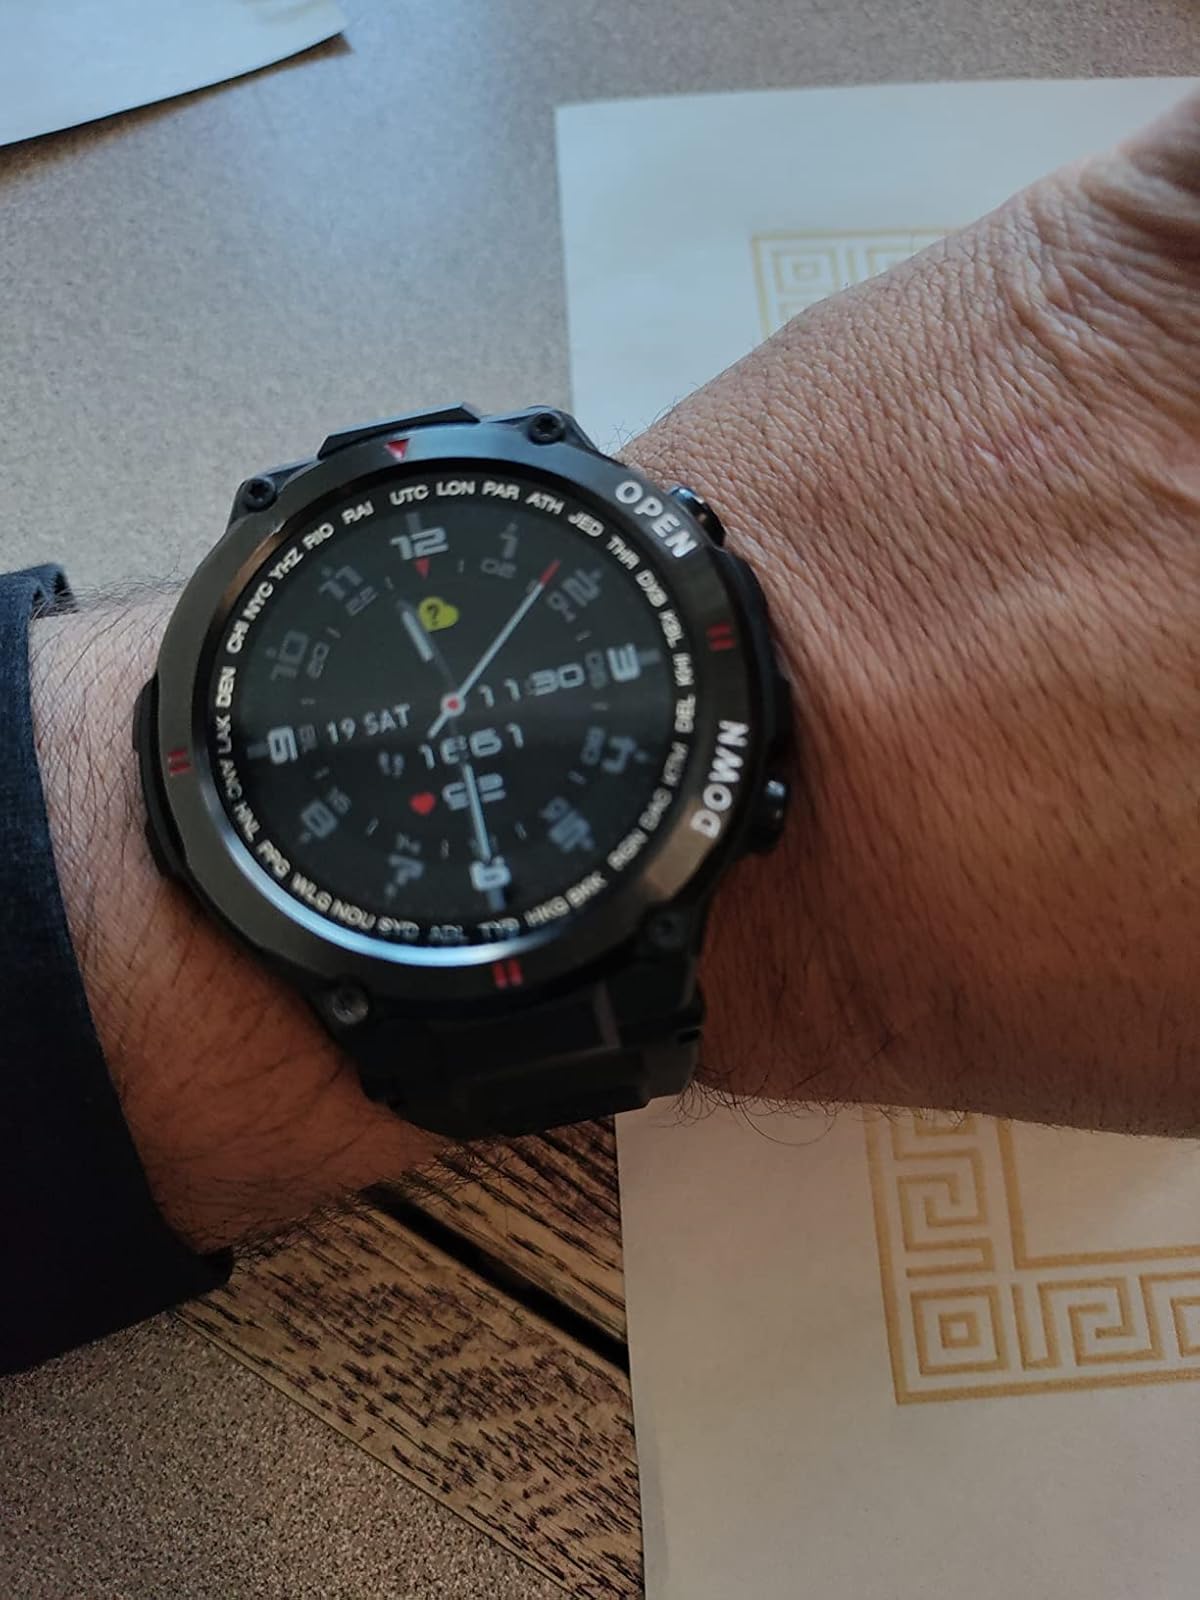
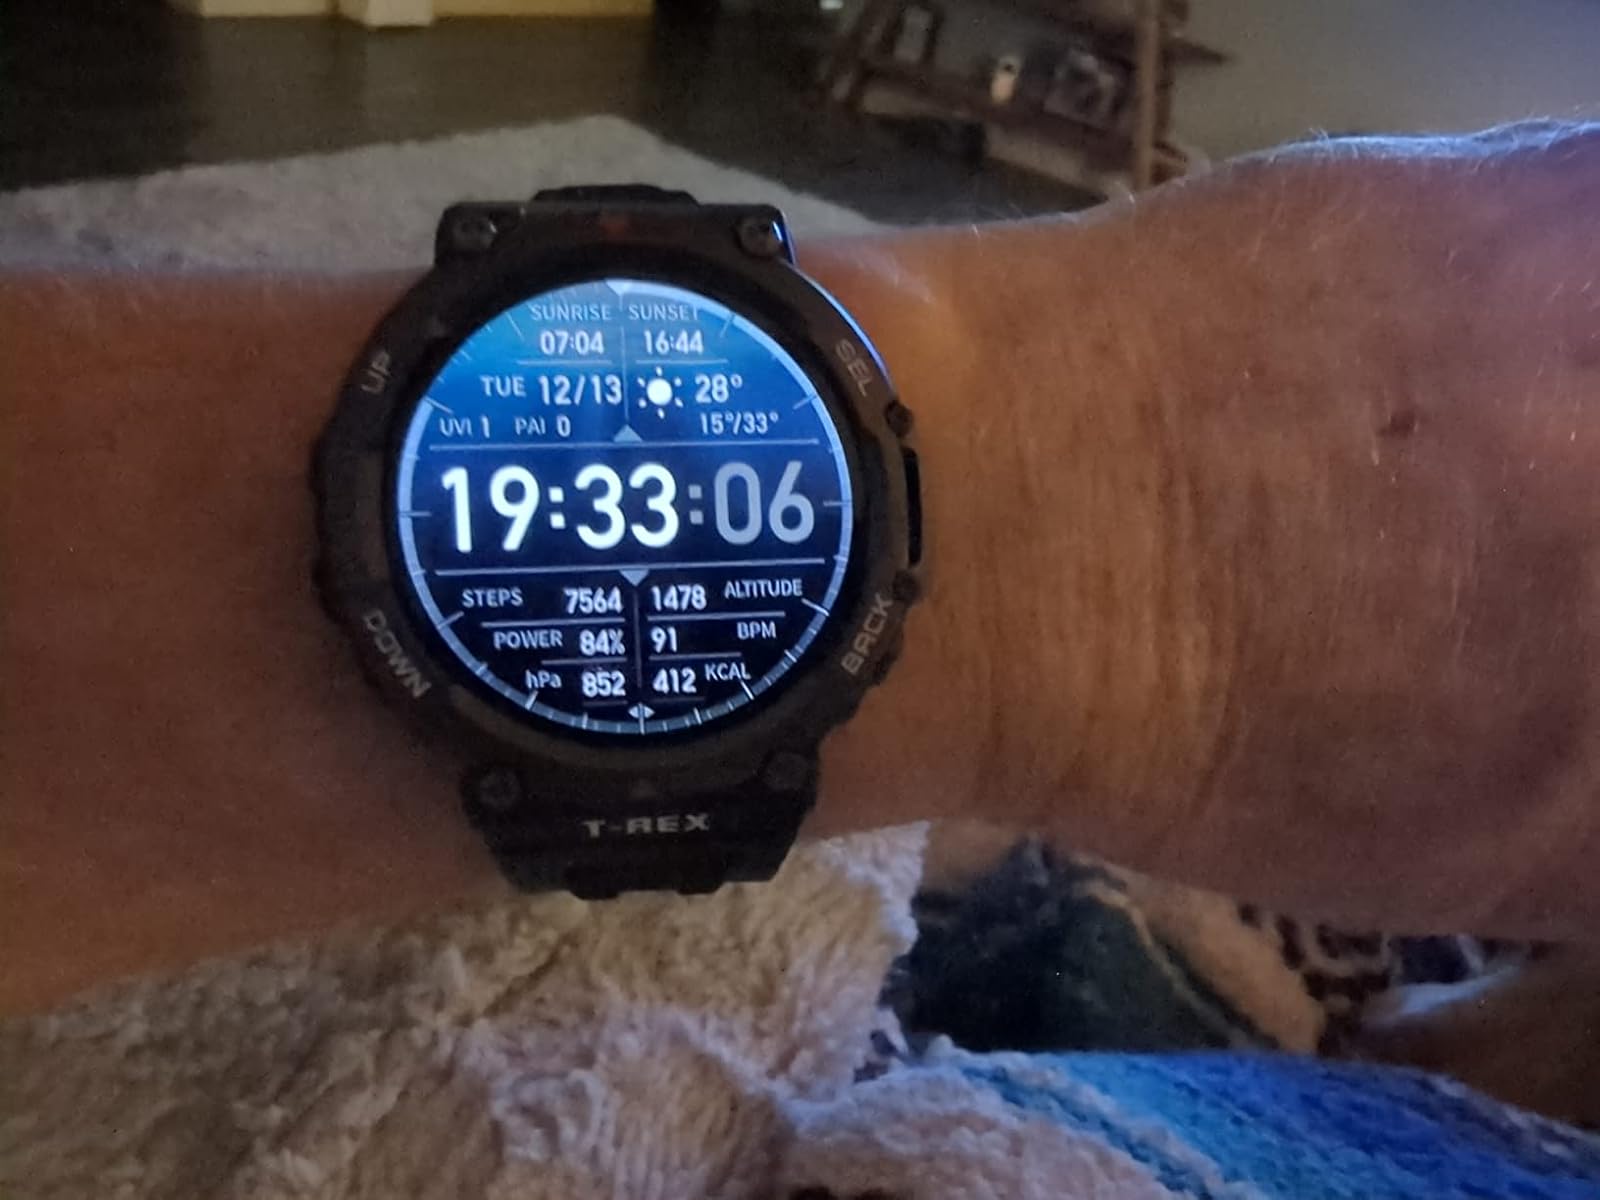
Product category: smartwatch
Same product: no